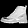
Label: Ankle boot